Rumelia

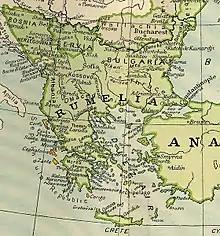
Map of Rumelia in 1801

Rumelia was a historical region in Southeastern Europe that was administered by the Ottoman Empire, roughly corresponding to the Balkans. In its wider sense, it was used to refer to all Ottoman possessions and vassals in Europe. These would later be geopolitically classified as "the Balkans", although Hungary and Moldova are sometimes excluded. In contemporary English sources, Rumelia was known as Turkey in Europe.